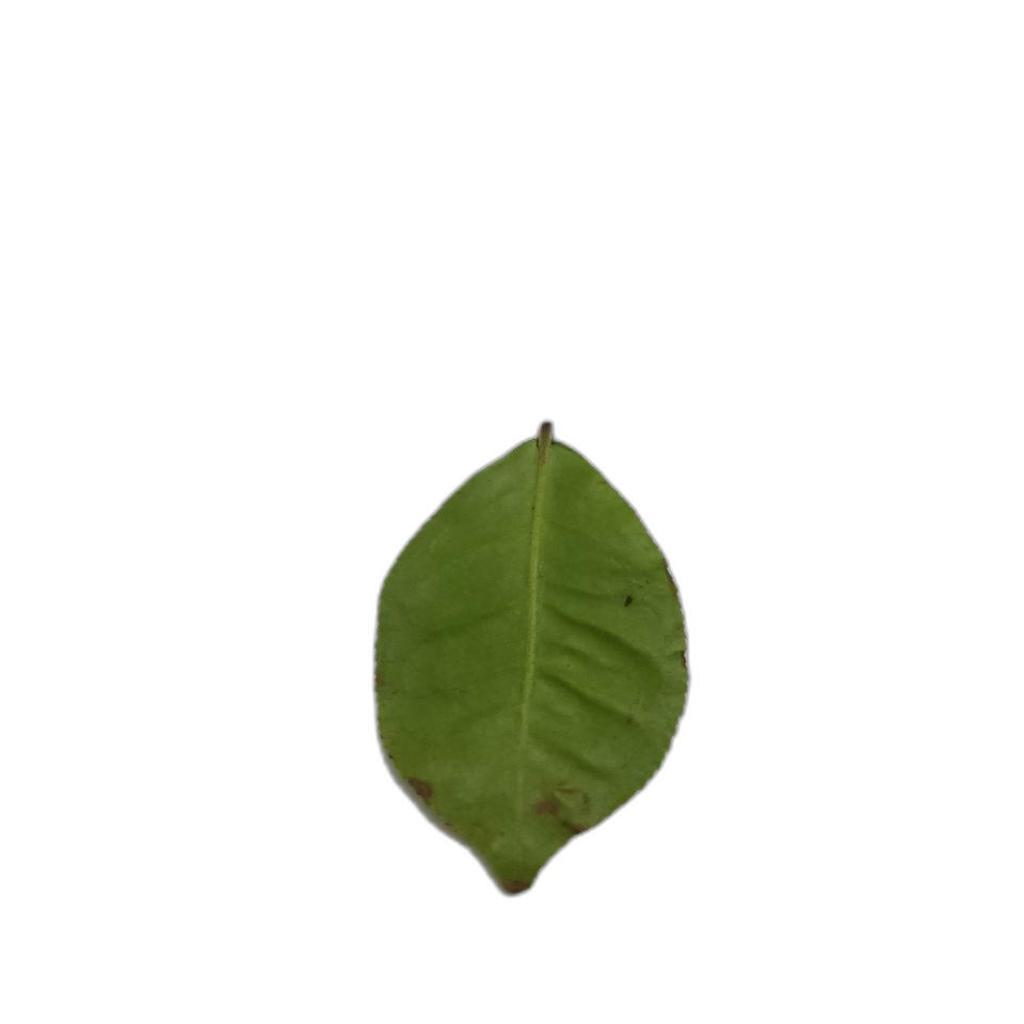
Label: Healthy